Tržič

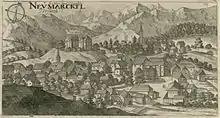
"Neumarcktl", Johann Weikhard von Valvasor, 1679

A first settlement named "Forum in Lubelino" was founded along the Roman road that ran from the ancient city of Emona (in present-day Ljubljana) via Loibl Pass to Virunum and the Zollfeld plain in the Noricum province (present-day Carinthia). After a massive landslide caused by an earthquake, the original settlement was destroyed, and many people moved down the valley to establish a new village named "Neumarktl" in German, where Tržič is now located. These events are the basis of the legend about the origin of Tržič.